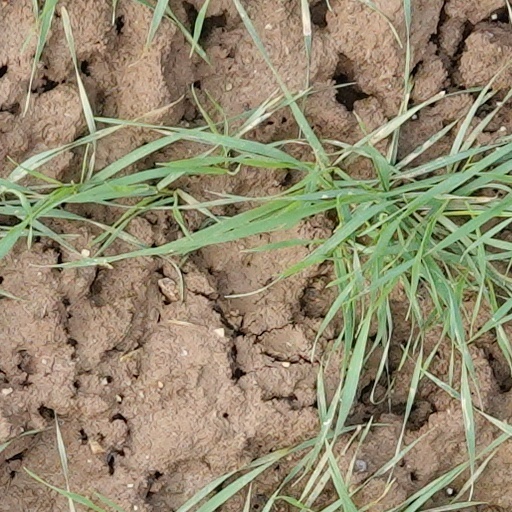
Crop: wheat